Hitchcock, Indiana

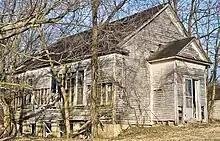
Mt. Zion Church

Hitchcock is an unincorporated community in Washington Township, Washington County, Indiana, United States.